Bank Newton

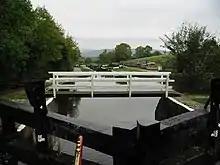
Canal lock at Bank Newton

Bank Newton is a small settlement and civil parish county of North Yorkshire, England. According to the 2001 census the parish had a population of 47, and at the 2011 census the population of the civil parish remained less than 100 and therefore its details were included in the civil parish of Gargrave. In 2015, North Yorkshire County Council estimated the population of the parish to be 50.